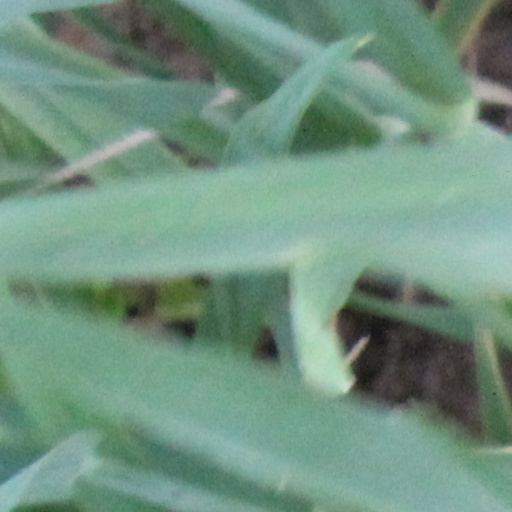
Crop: wheat